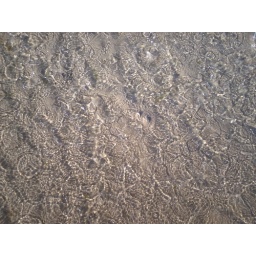
I kicked the water in the small 'puddles' on the beach and got this! Very cool I think...